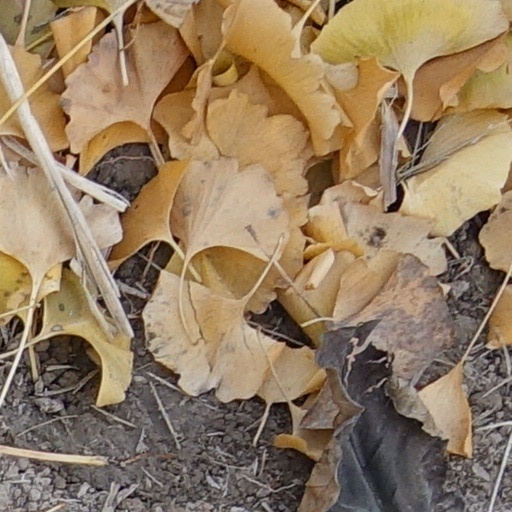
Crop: wheat